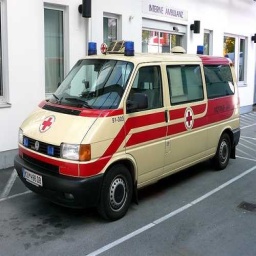
Label: ambulance